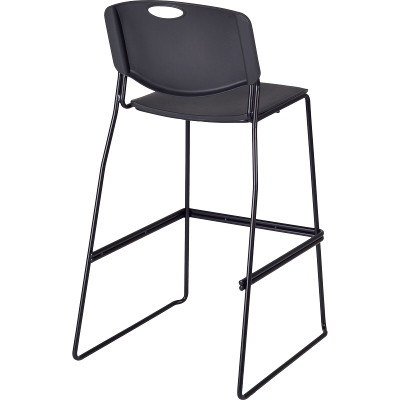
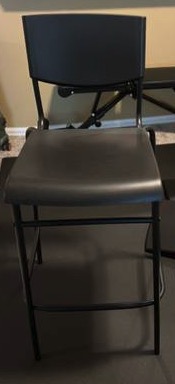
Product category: stool
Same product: no